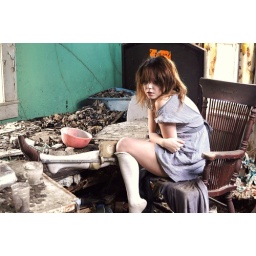
in Deb's room @ guitar house